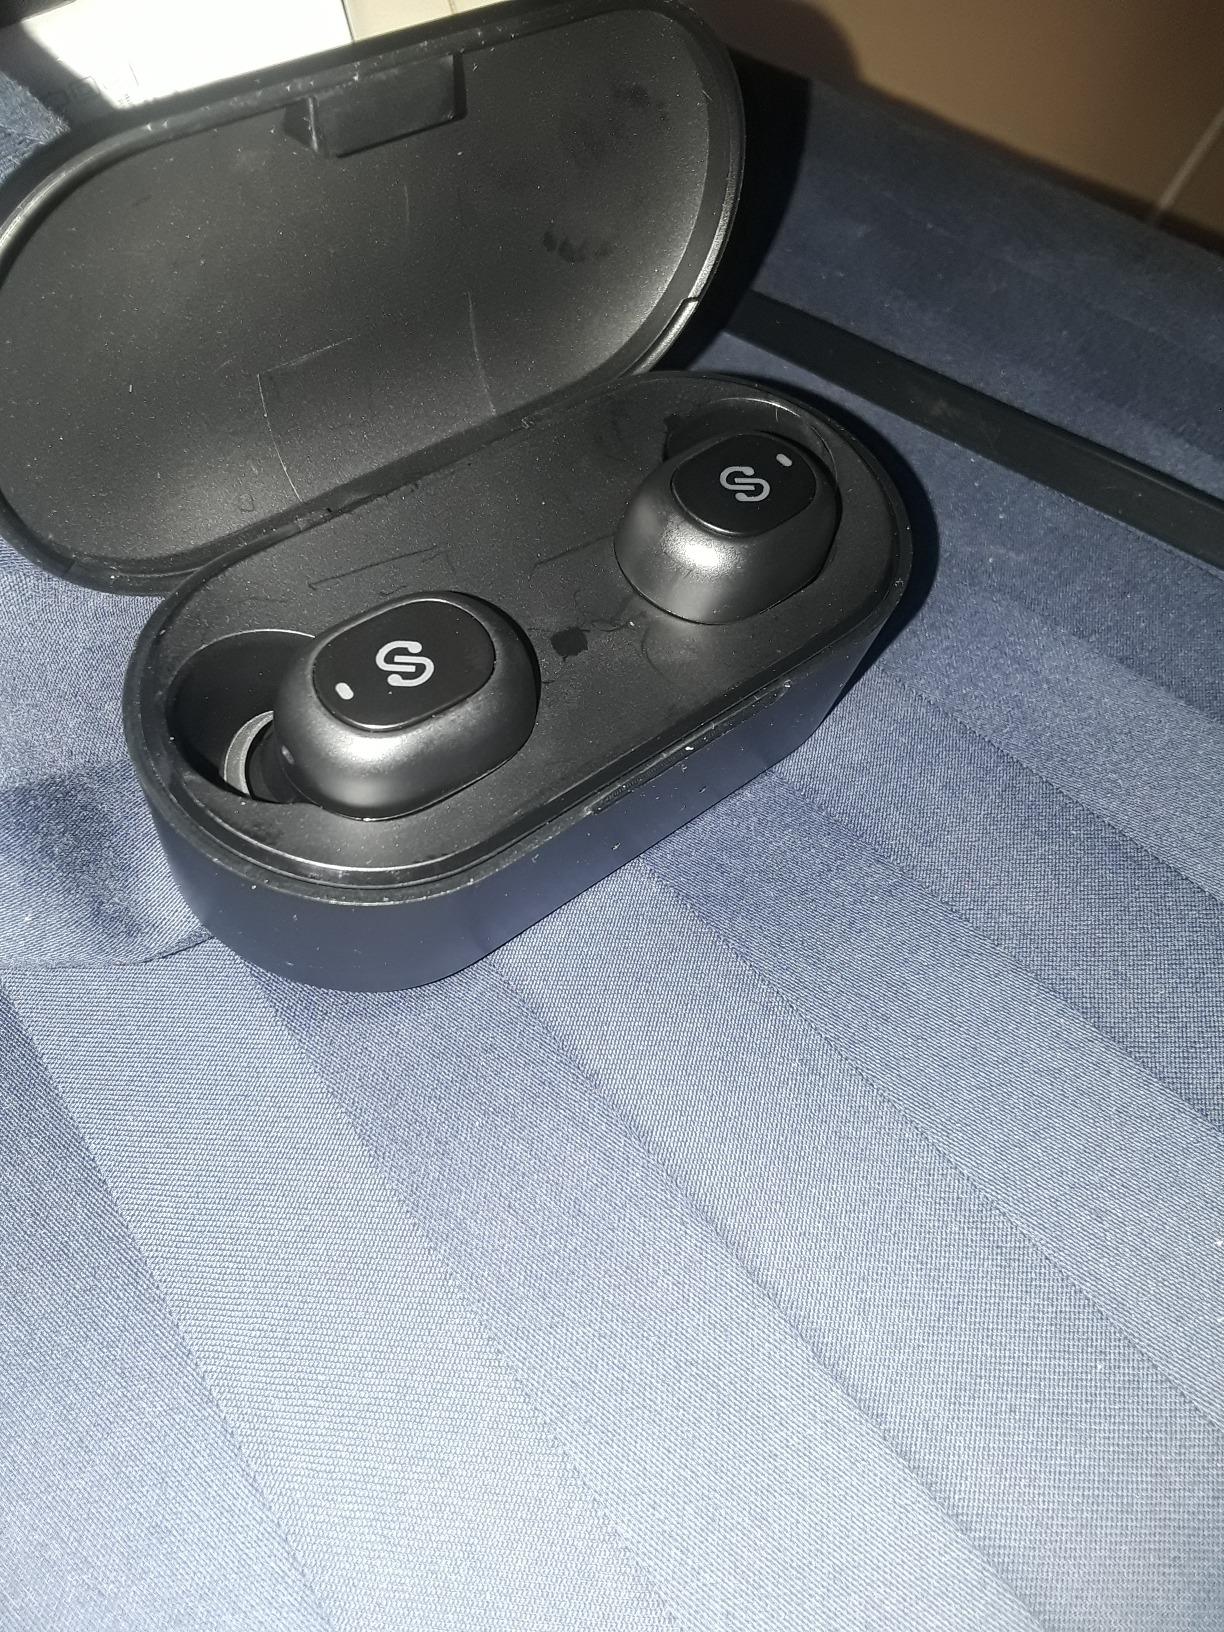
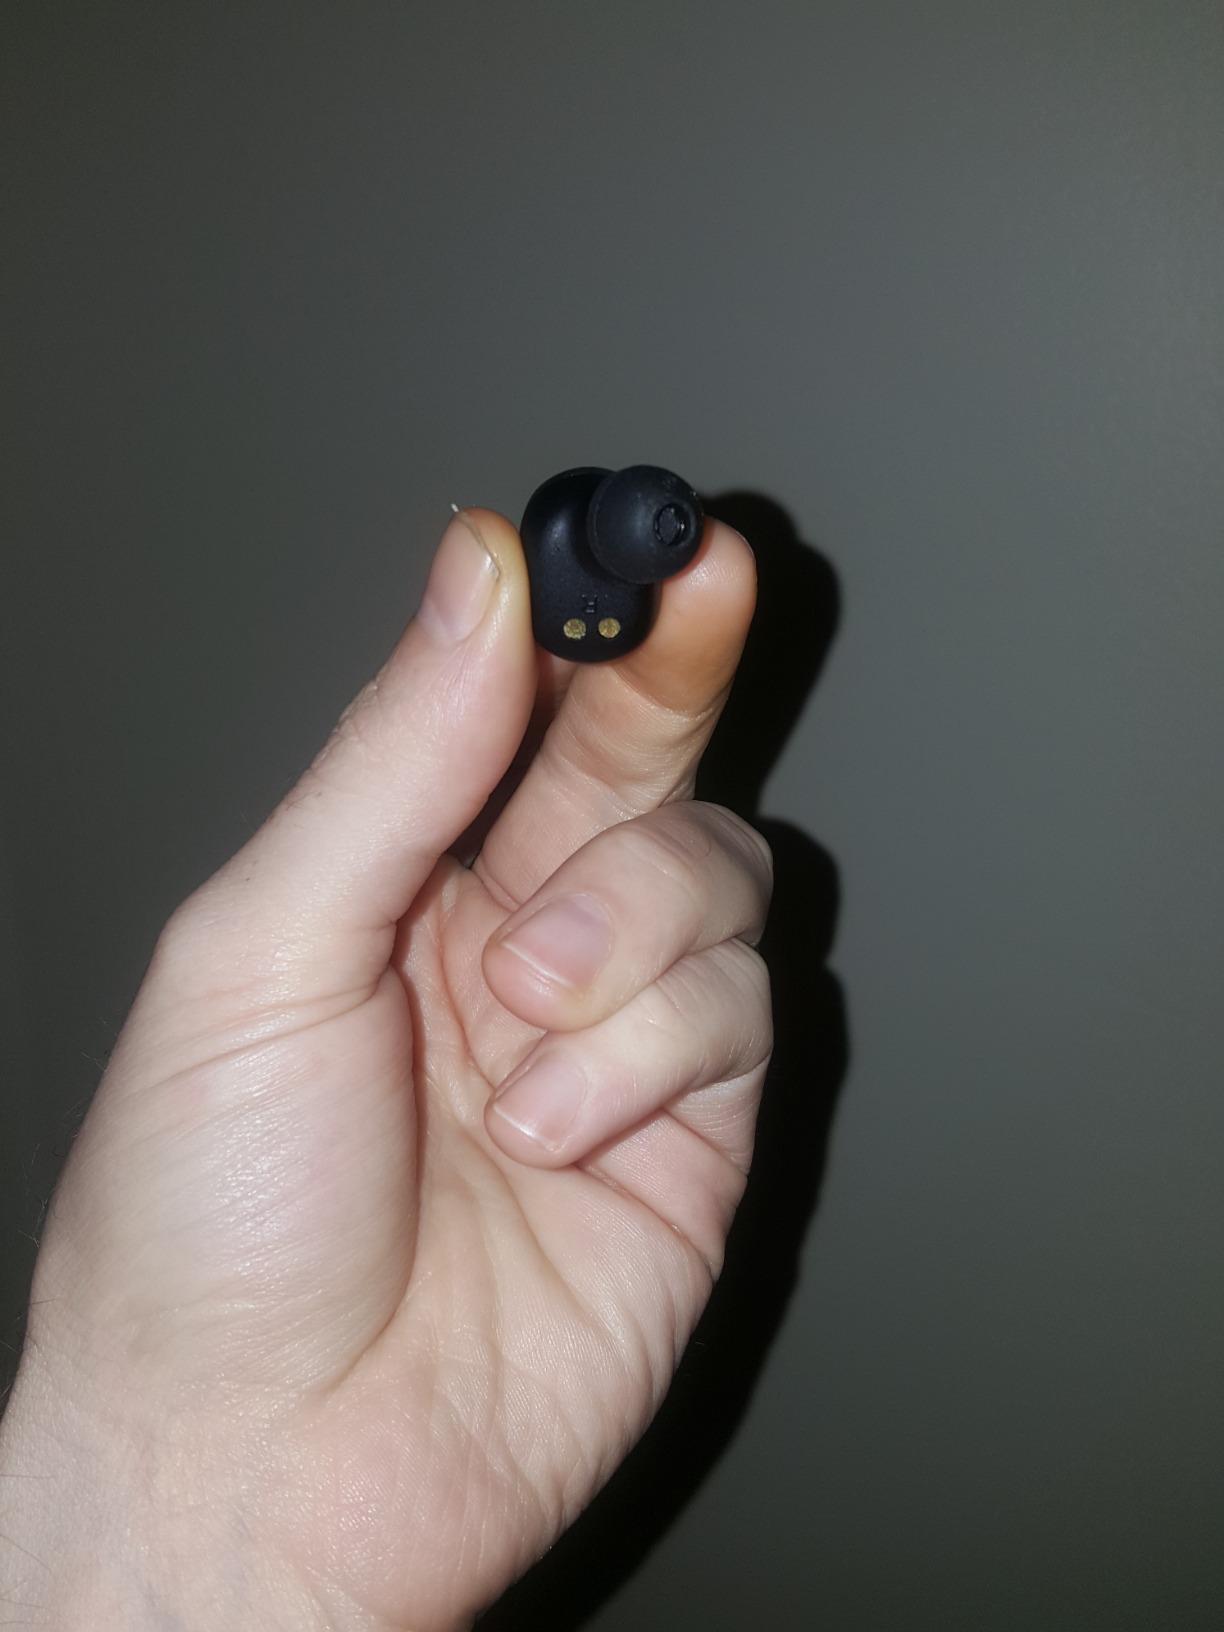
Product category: earbuds
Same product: yes